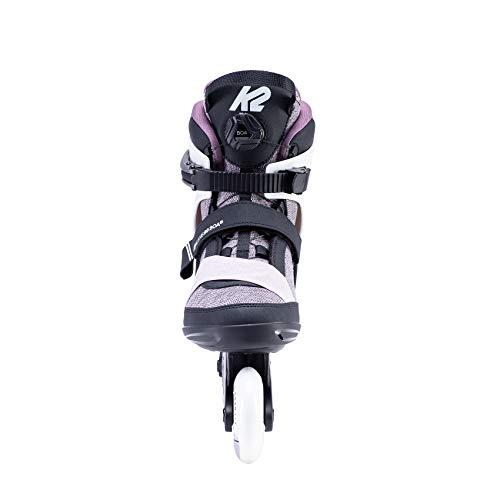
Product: K2 Skate Alexis 80 Boa Inline Skate
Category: Sports & Outdoors | Outdoor Recreation | Skates, Skateboards & Scooters | Inline & Roller Skating | Inline Skates
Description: Great Condition.
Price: $120.00
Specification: Product Dimensions:         4.6 x 20.9 x 14.9 inches    |Shipping Weight: 15.6 pounds (View shipping rates and policies)|ASIN: B07X85LYSN|Item model number: 30E0774.1.1.080|    #633    in Inline Skates